Emiliya Turey

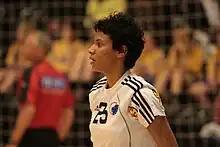
Turey in 2009 during a match against FC Midtjylland

Emiliya Khalsberiyevna Turey (born 6 October 1984 in Astrakhan) is a Russian former handballer who played as a left wing. She is a three-time World Champion (2005, 2007 & 2009), silver medalist of the 2008 Summer Olympics in Beijing and the 2006 European Championship, and bronze medalist of the 2008 European Championship, all with the National Team of Russia. She also won the EHF Champions League in 2007 and the EHF Cup Winners' Cup in 2009 as a club player. Turey is of Sierra Leonean descent through her father.